Climate of the Hunter

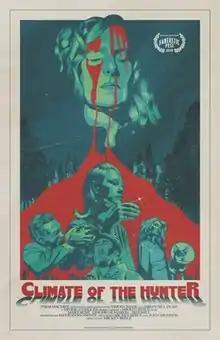
Promotional release poster

Climate of the Hunter is a 2019 American horror film directed by Mickey Reece, who co-wrote the film with John Selvidge. It stars Mary Buss and Ginger Gilmartin as sisters Elizabeth and Alma, who attempt to reconnect with their friend Wesley (Ben Hall), who may or may not be a vampire, after twenty years apart.